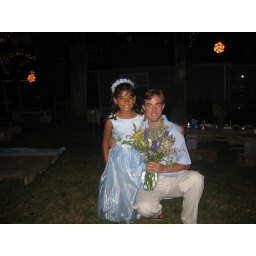
the lamps in the trees looked great throughout dinner